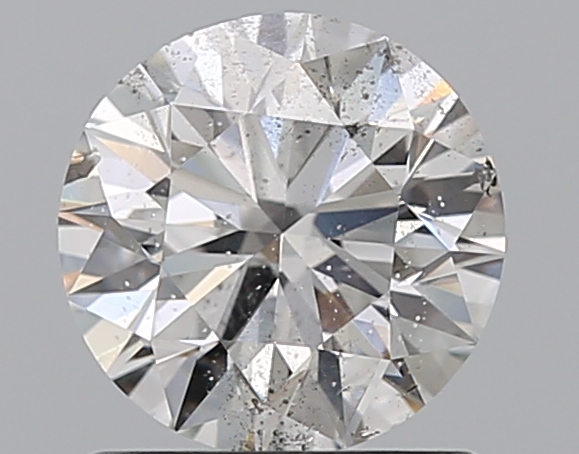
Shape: round
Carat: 1
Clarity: SI2
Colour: F
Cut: EX
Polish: EX
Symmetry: EX
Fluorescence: VSL
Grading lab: IGI
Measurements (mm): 6.39 x 6.34 x 3.97